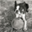
Label: dog